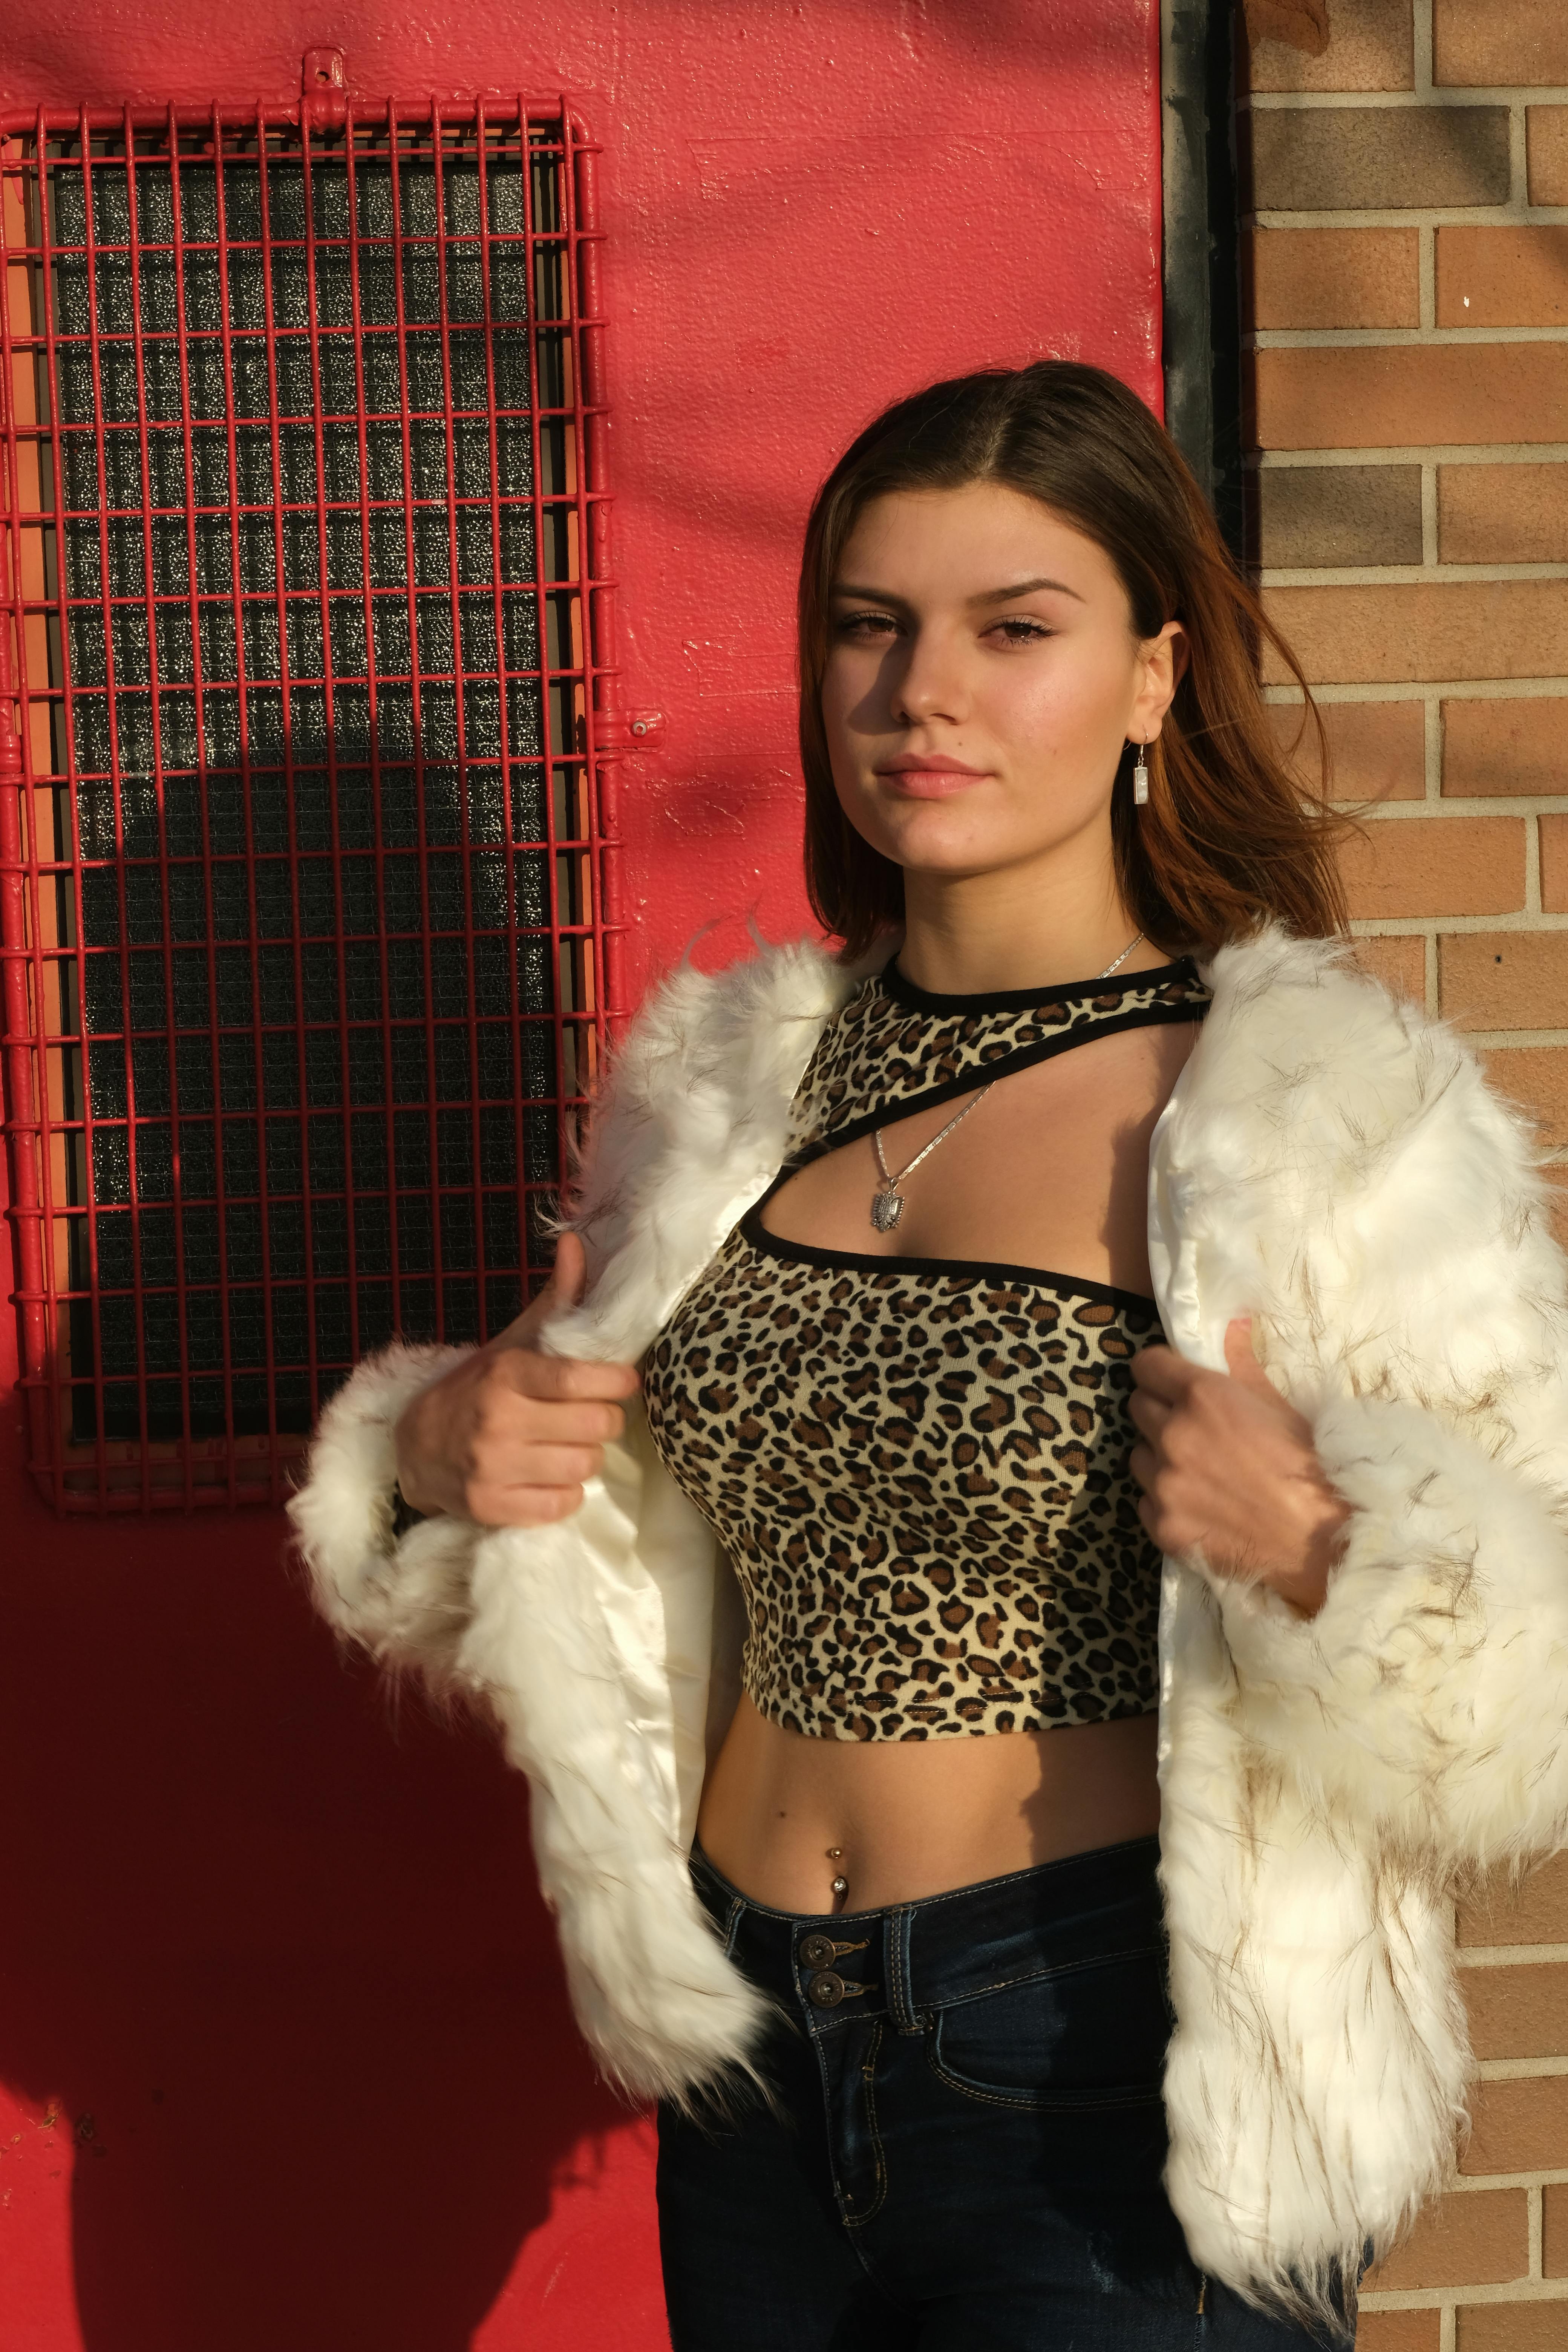
woman, muscle, textile, fashion, waist, thigh, belly dance, trunk, navel, abdomen, fashion design, performing arts, glove, beauty, event, jewellery, corset, belt, entertainment, necklace, chest, dance, fashion model, human leg, fur, fashion accessory, shorts, pattern, costume design, magenta, costume, performance art, public event, fun, haute couture, performance, photo shoot, flesh